San Michele Arcangelo, Antegnate

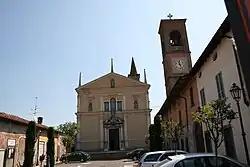
Church and belltower

San Michele Arcangelo is a renaissance-style, Roman Catholic parish church located in the town of Antegnate, province of Bergamo, region of Lombardy, Italy.